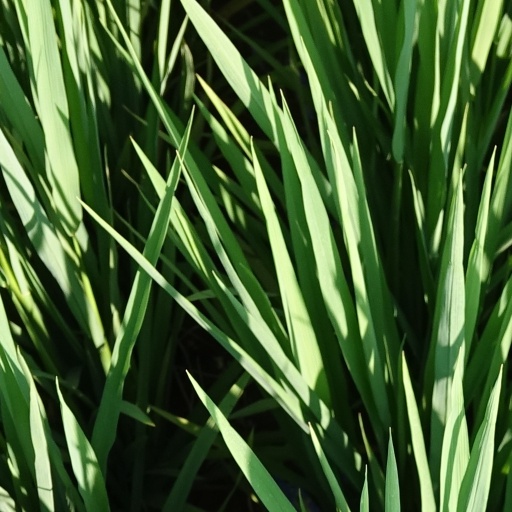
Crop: rice